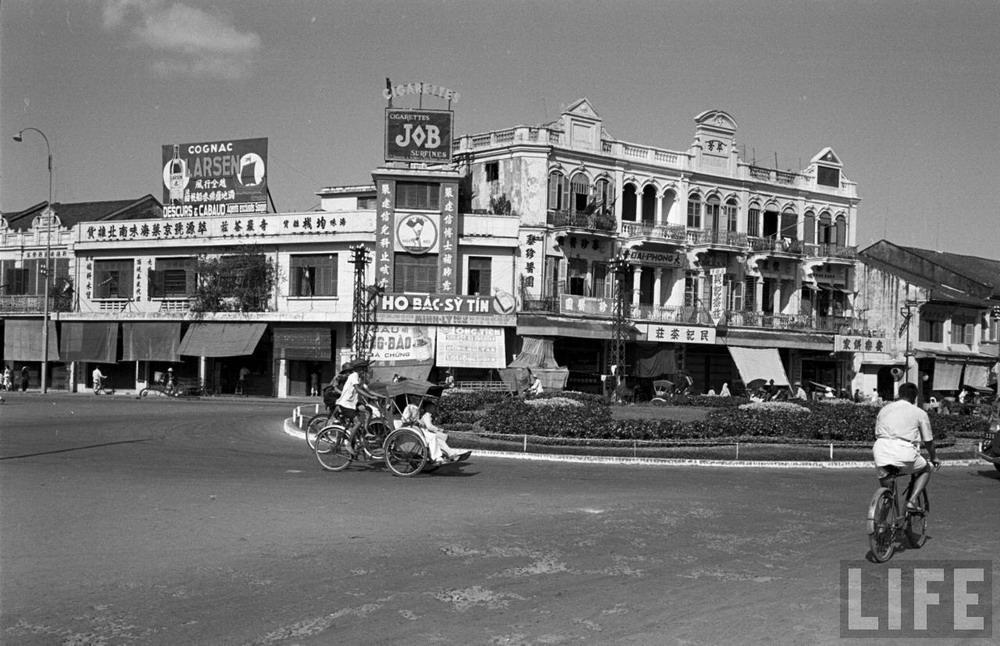
ở bên kia đường có sự xuất hiện của một toà nhà lớn